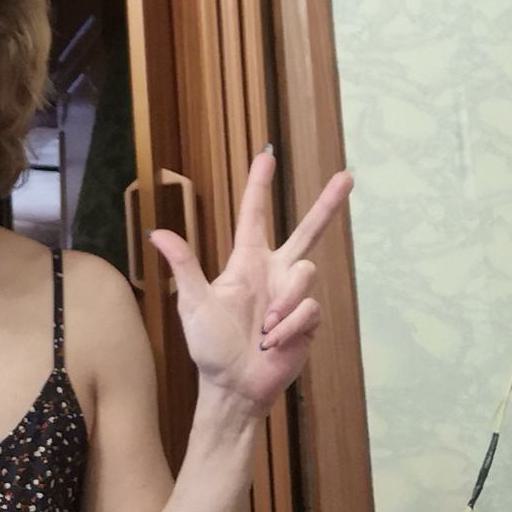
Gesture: three2